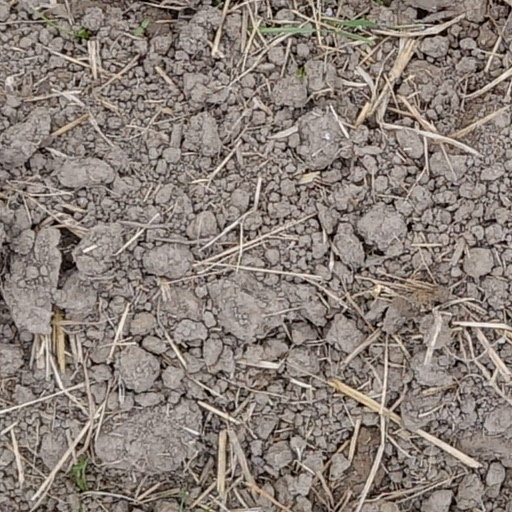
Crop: wheat